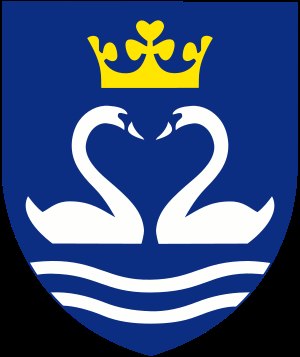
Fredensborg Kommune
Kommunevåben
Fredensborg Kommune er en nordsjællandsk kommune, der rummer fire bysamfund. Helt ud til Øresundskysten er byerne Kokkedal, Nivå og Humlebæk, mens det sidste bysamfund, Fredensborg, ligger tæt på Esrum Sø.